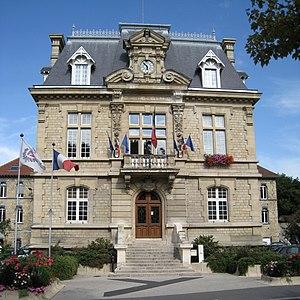
Mairie de Conflans Sainte-Honorine, Yvelines, France
Conflans-Sainte-Honorine est une commune française du département des Yvelines, en région Île-de-France. C'est la capitale française de la batellerie.